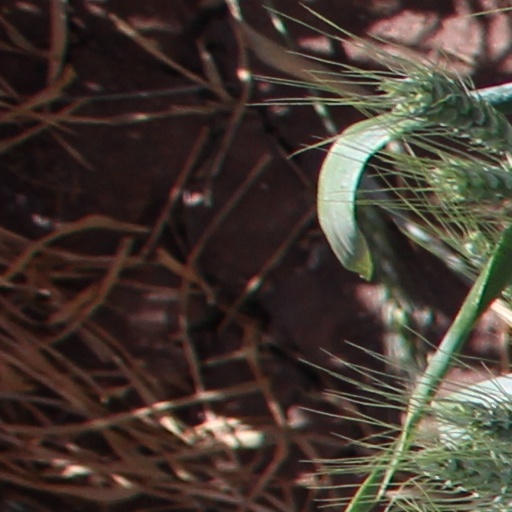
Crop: wheat